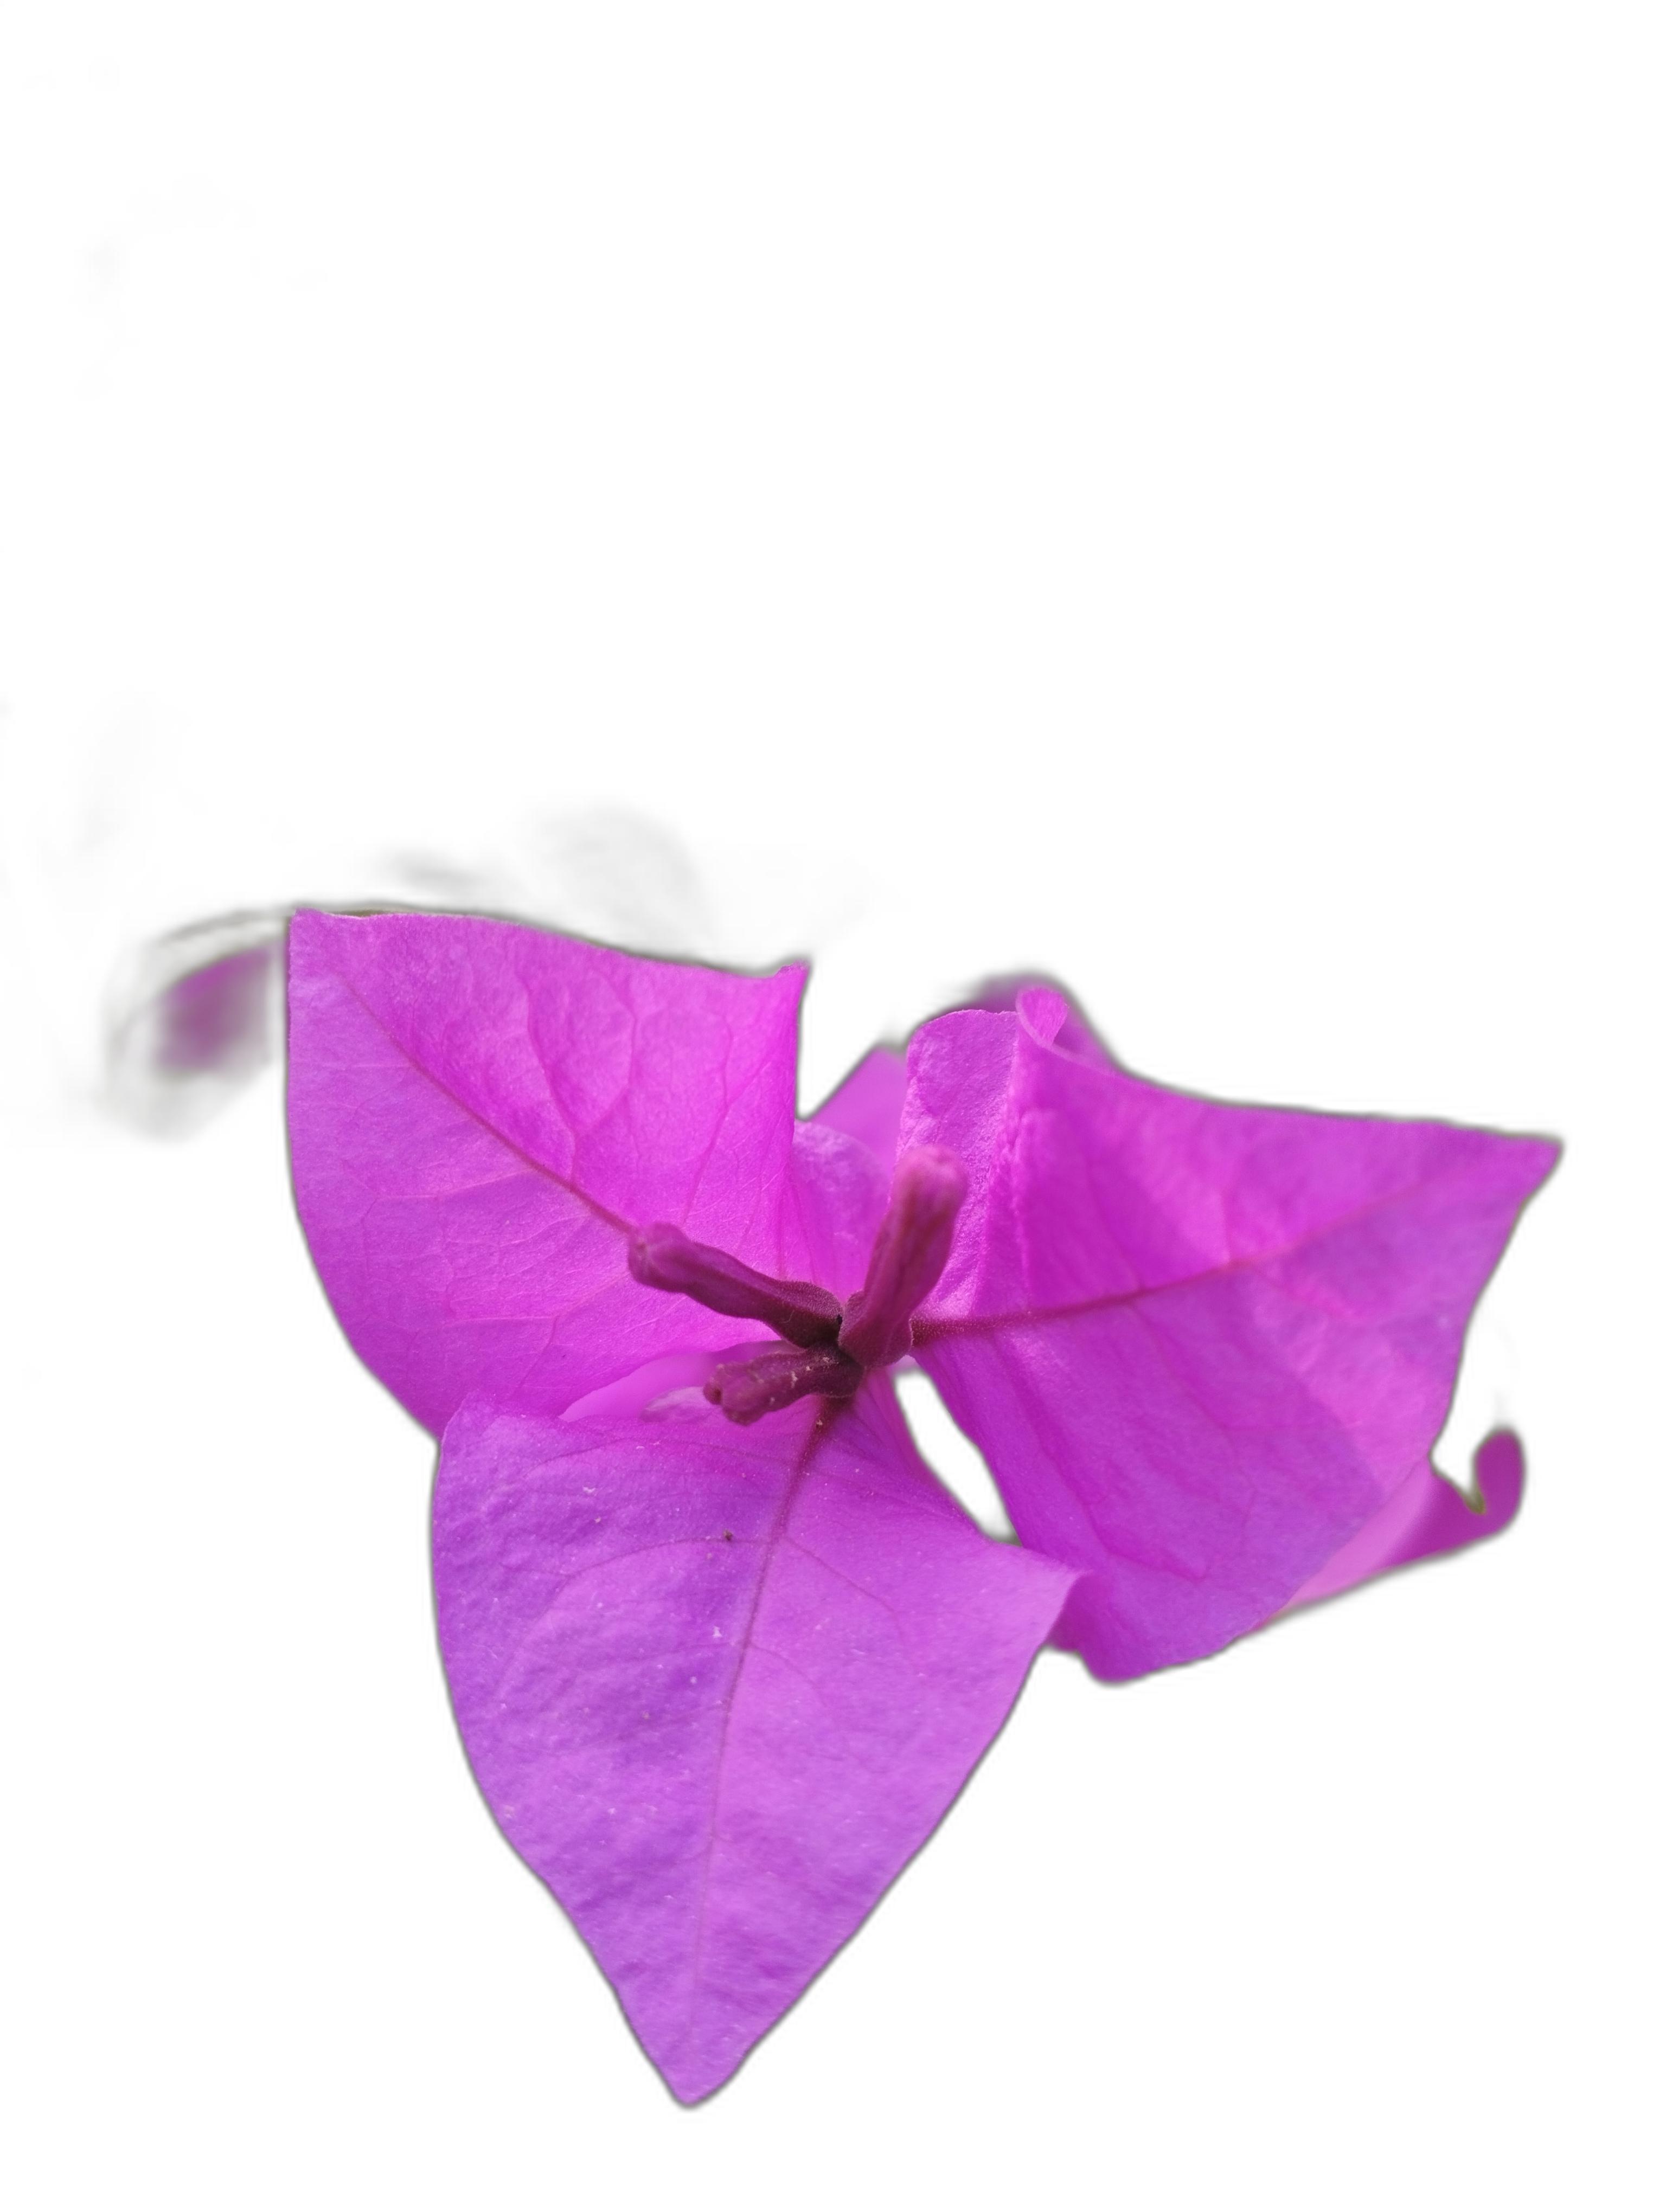
Label: Bougainvillea